Paula Hawkins (politician)

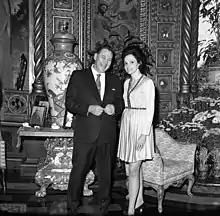
Hawkins with Florida GOP chair Duke Crittenden at Mar-a-Lago, 1970

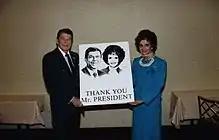
Hawkins with President Ronald Reagan in 1986

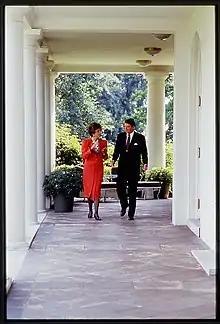
Hawkins with President Ronald Reagan in 1986

She began her electoral career by campaigning as a consumer advocate. She became the first woman elected to statewide office in Florida by winning a seat on the Florida Public Service Commission in 1972. Hawkins was an unsuccessful candidate for the Republican nomination for the U.S. Senate in 1974, which was won by Jack Eckerd. She was reelected to the Public Services Commission in 1976. In 1978, she was the Republican candidate for Lieutenant Governor on the ticket headed by Jack Eckerd. They lost to State Sen. Bob Graham and State Rep. Wayne Mixson. In 1980, she was elected to the United States Senate representing Florida, becoming Florida's first woman elected to the United States Senate and the fifth from the South.